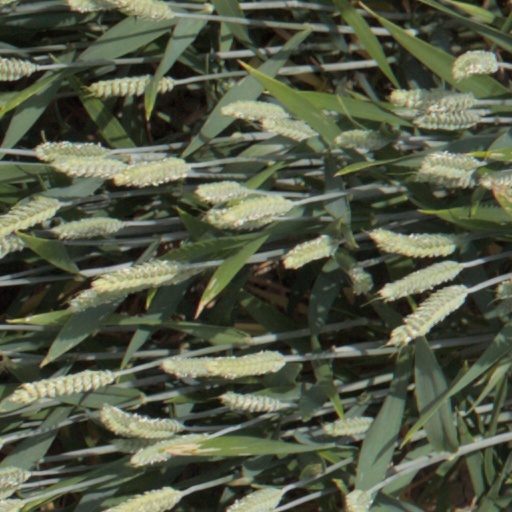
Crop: wheat